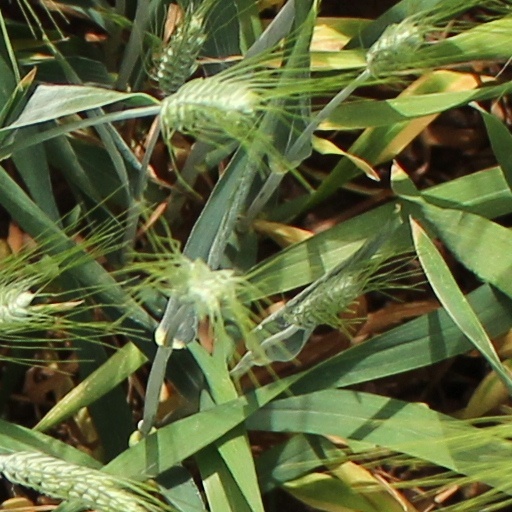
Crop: wheat